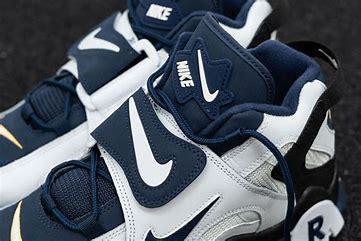
Brand: Nike
Model: Air Barrage